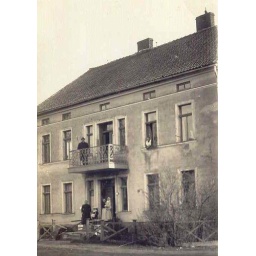
Glottauer Vorstadt (last house in Dobre Miasto on the road to Glotowo)